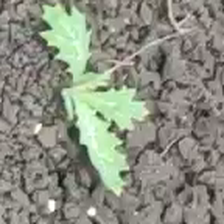
Weed species: Bilayat_(Mexicana_Argemone)